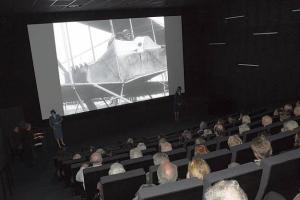
CINEMATEK est situé rue Baron Horta 9, dans l’enceinte du palais des beaux-arts de Bruxelles. Émanation de la Cinémathèque royale de Belgique, qui en 1997 était la cinémathèque la plus importante d'Europe, il a pour vocation de lui servir de vitrine et de permettre l’accès de ses collections au public. Le musée a été créé en 1962 par Jacques Ledoux, Constantin Brodzki et Corneille Hannoset. Depuis sa réouverture, après transformation, en février 2009, sa nouvelle enseigne est CINEMATEK.